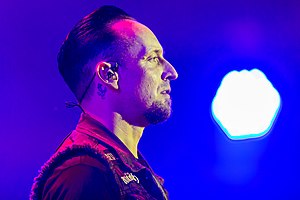
Michael Poulsen / Privatliv
Michael Poulsen i profil under en koncert i Berlin i 2016.
Michael Schøn Poulsen er en dansk sanger, guitarist og sangskriver mest kendt som forsanger for heavy metalbandet Volbeat. Han er endvidere tidligere forsanger i heavymetal bandet Dominus.